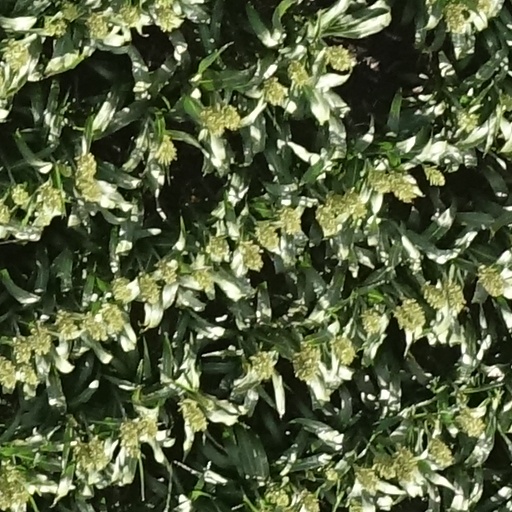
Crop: sorghum